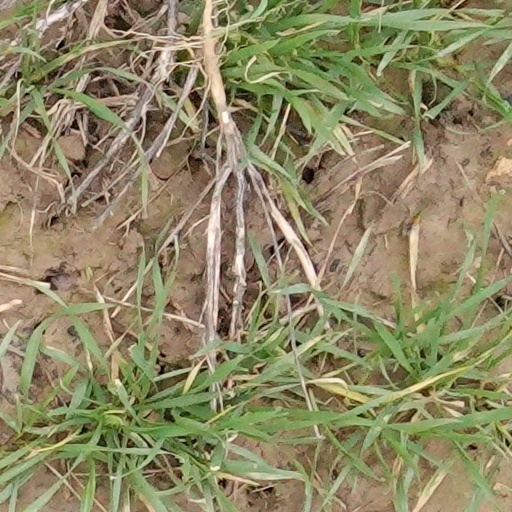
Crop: wheat